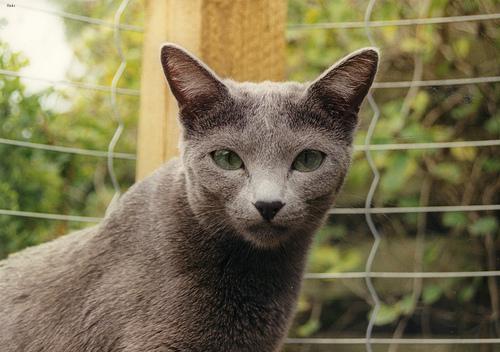
Breed: Russian Blue